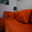
Label: couch